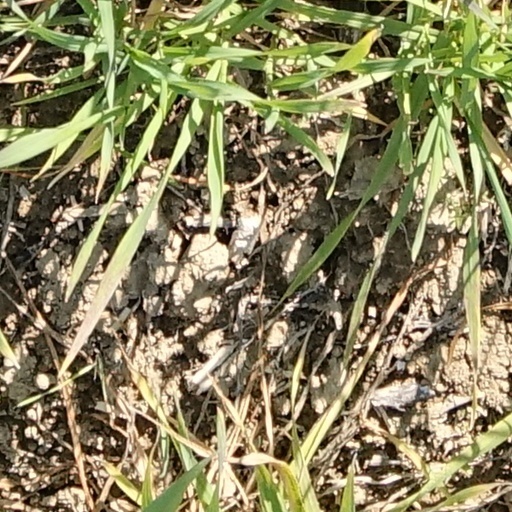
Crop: wheat